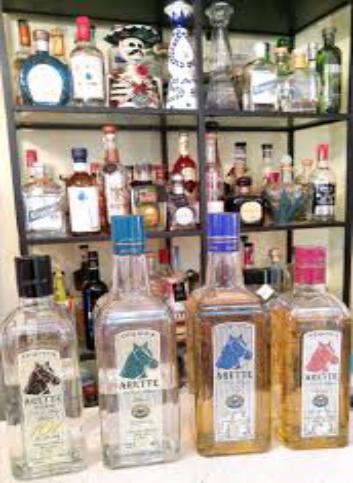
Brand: Arette
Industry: Food